Maybe Smith

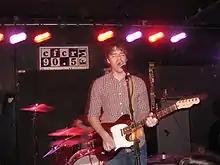
Maybe Smith (Colin Skrapek)

Maybe Smith is the stage name of Colin Skrapek, a Canadian indie pop singer and songwriter based in Saskatoon, Saskatchewan. He releases his material on the independent label Sir, Handsome Records.